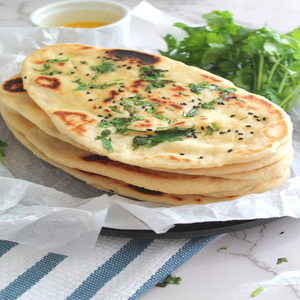
Dish: naan